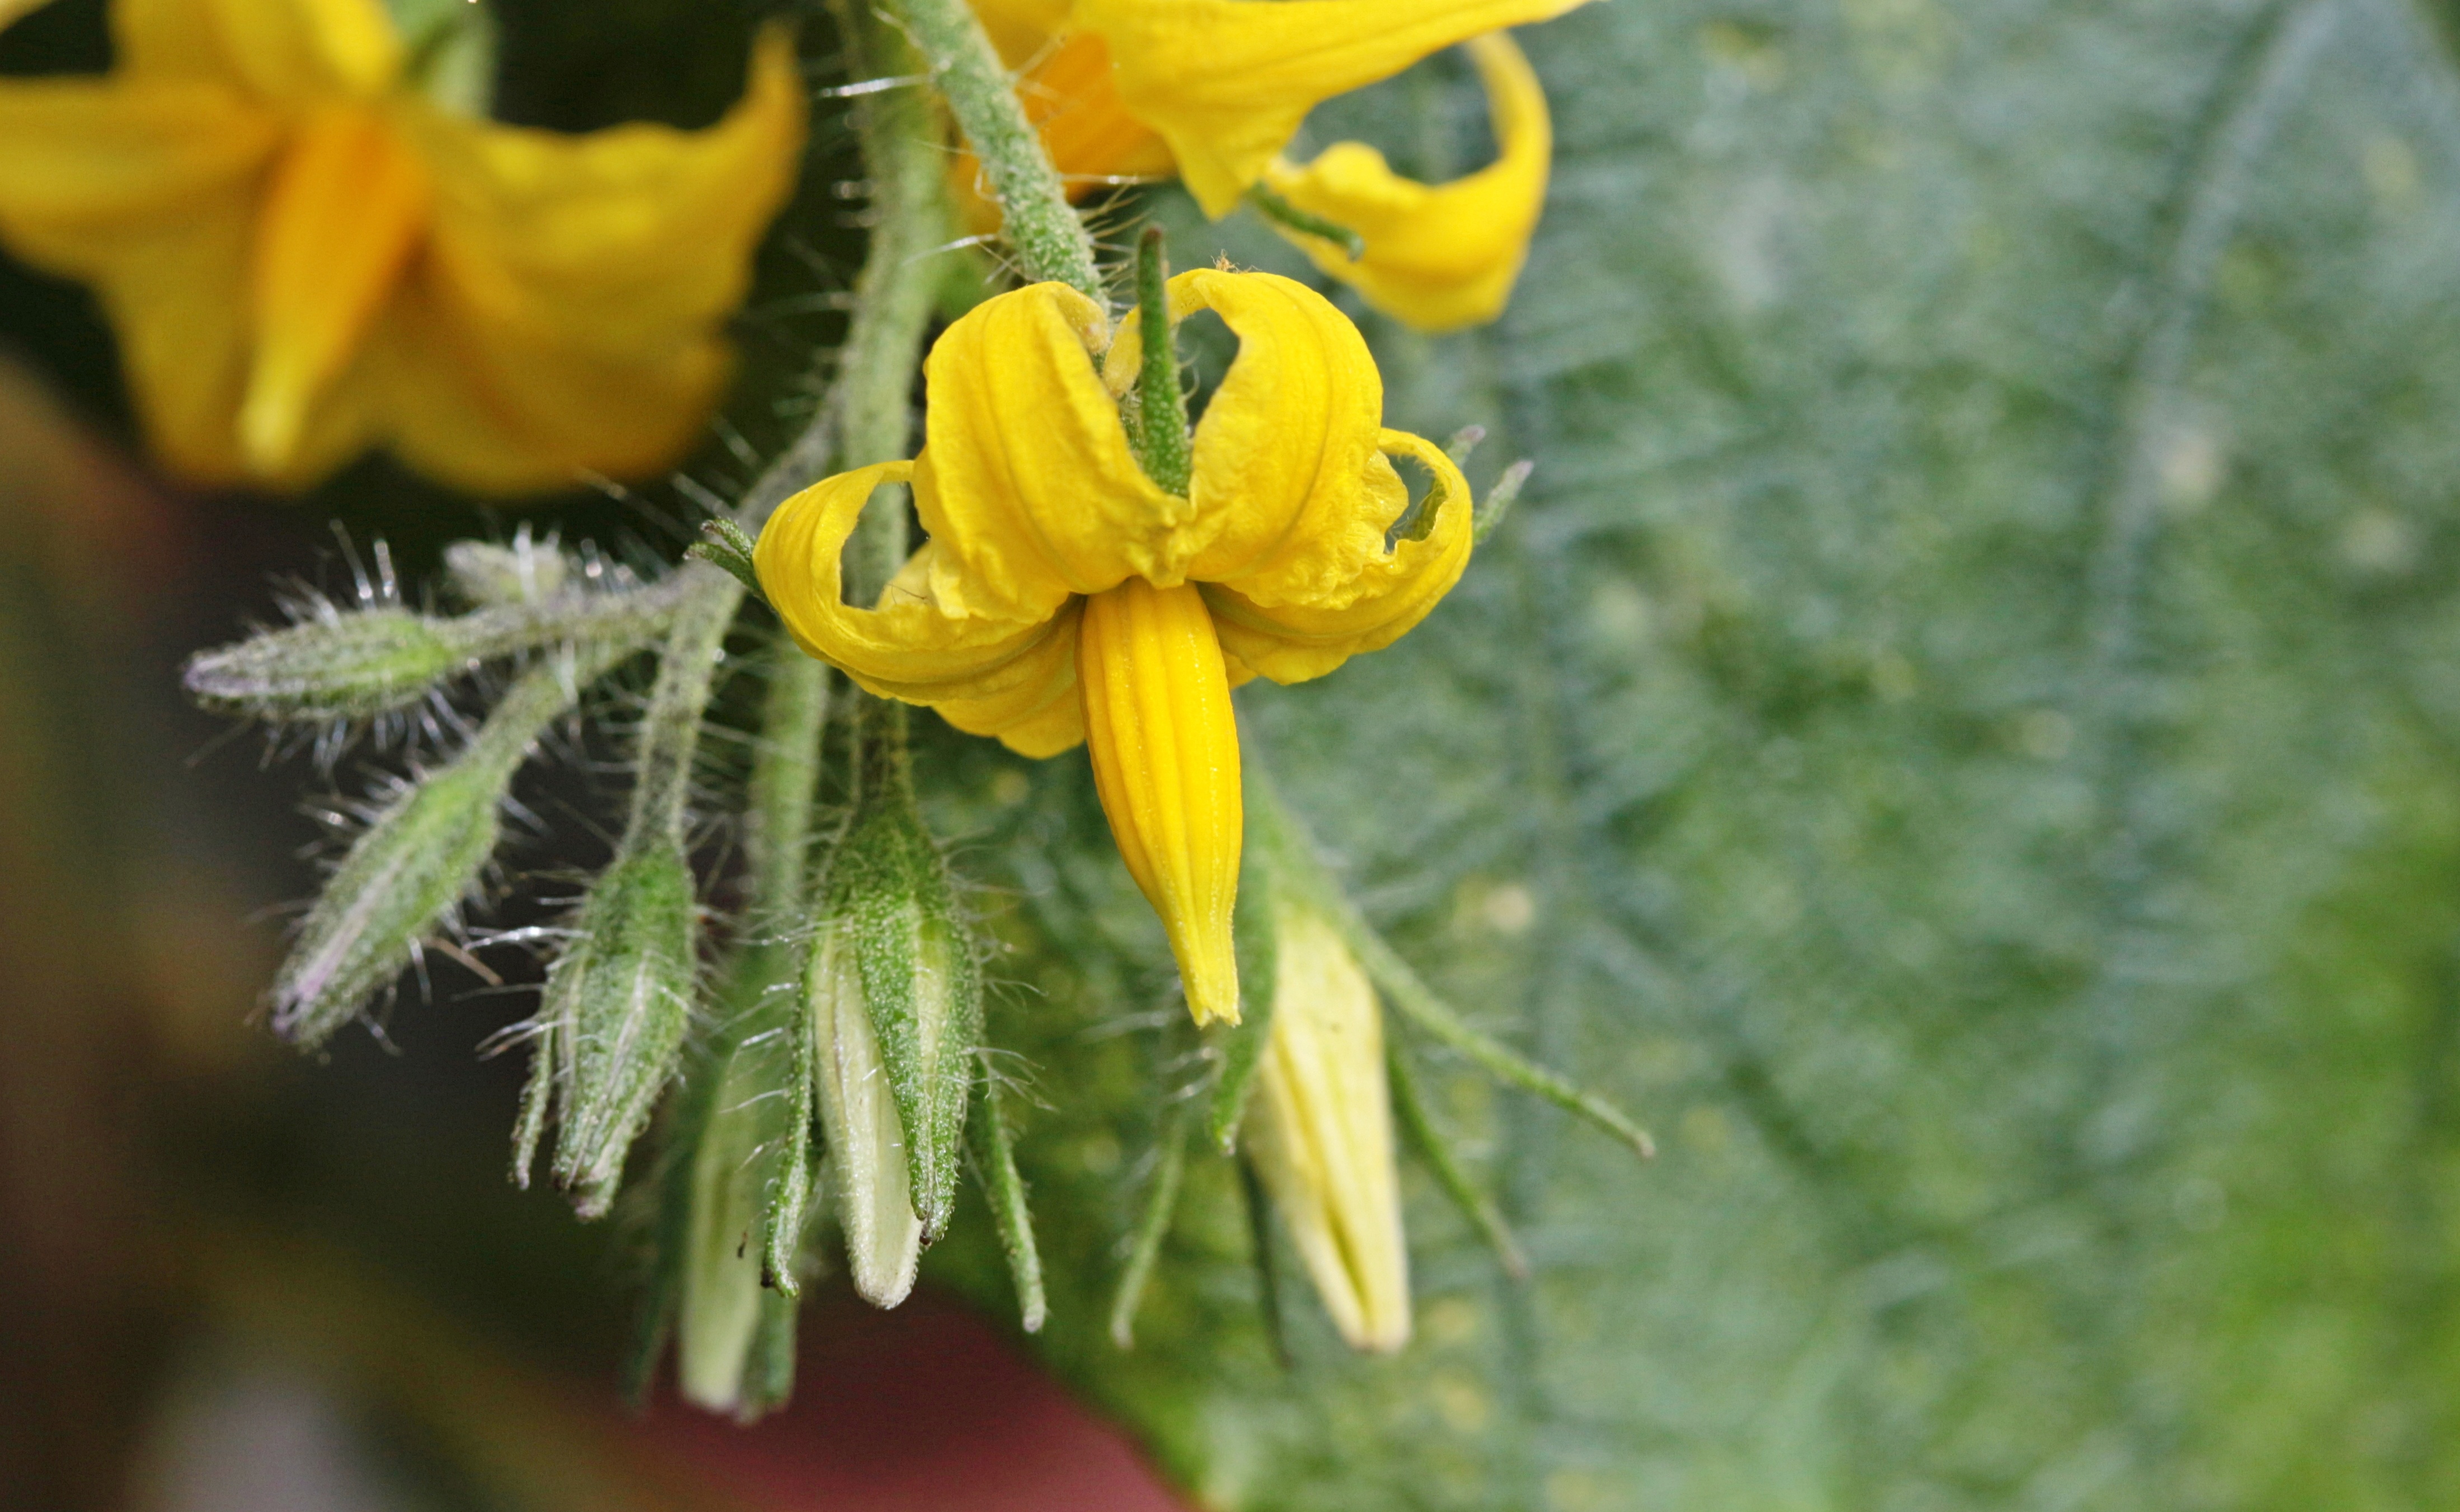
nature, open, plant, photography, meadow, leaf, flower, green, botany, yellow, close, flora, fauna, wildflower, close up, hairy, closed, fragrance, macro photography, flowering plant, tomato blossoms, tomato buds, plant stem, land plant